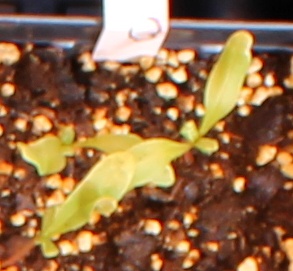
Label: Sugar beet